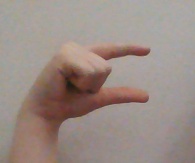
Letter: dal